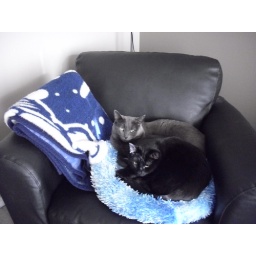
Freya and Loki sleeping in the cat bed even if it is at a funny angle